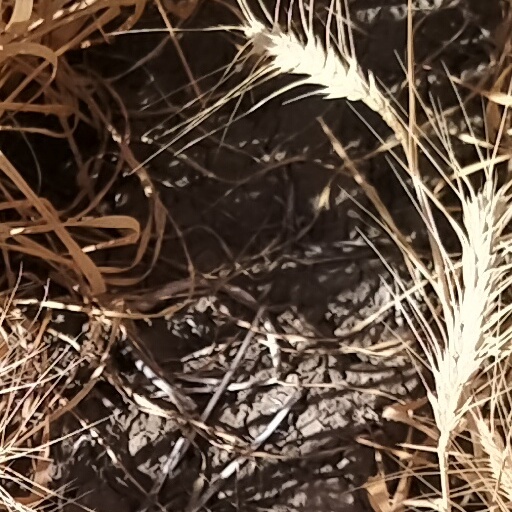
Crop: wheat